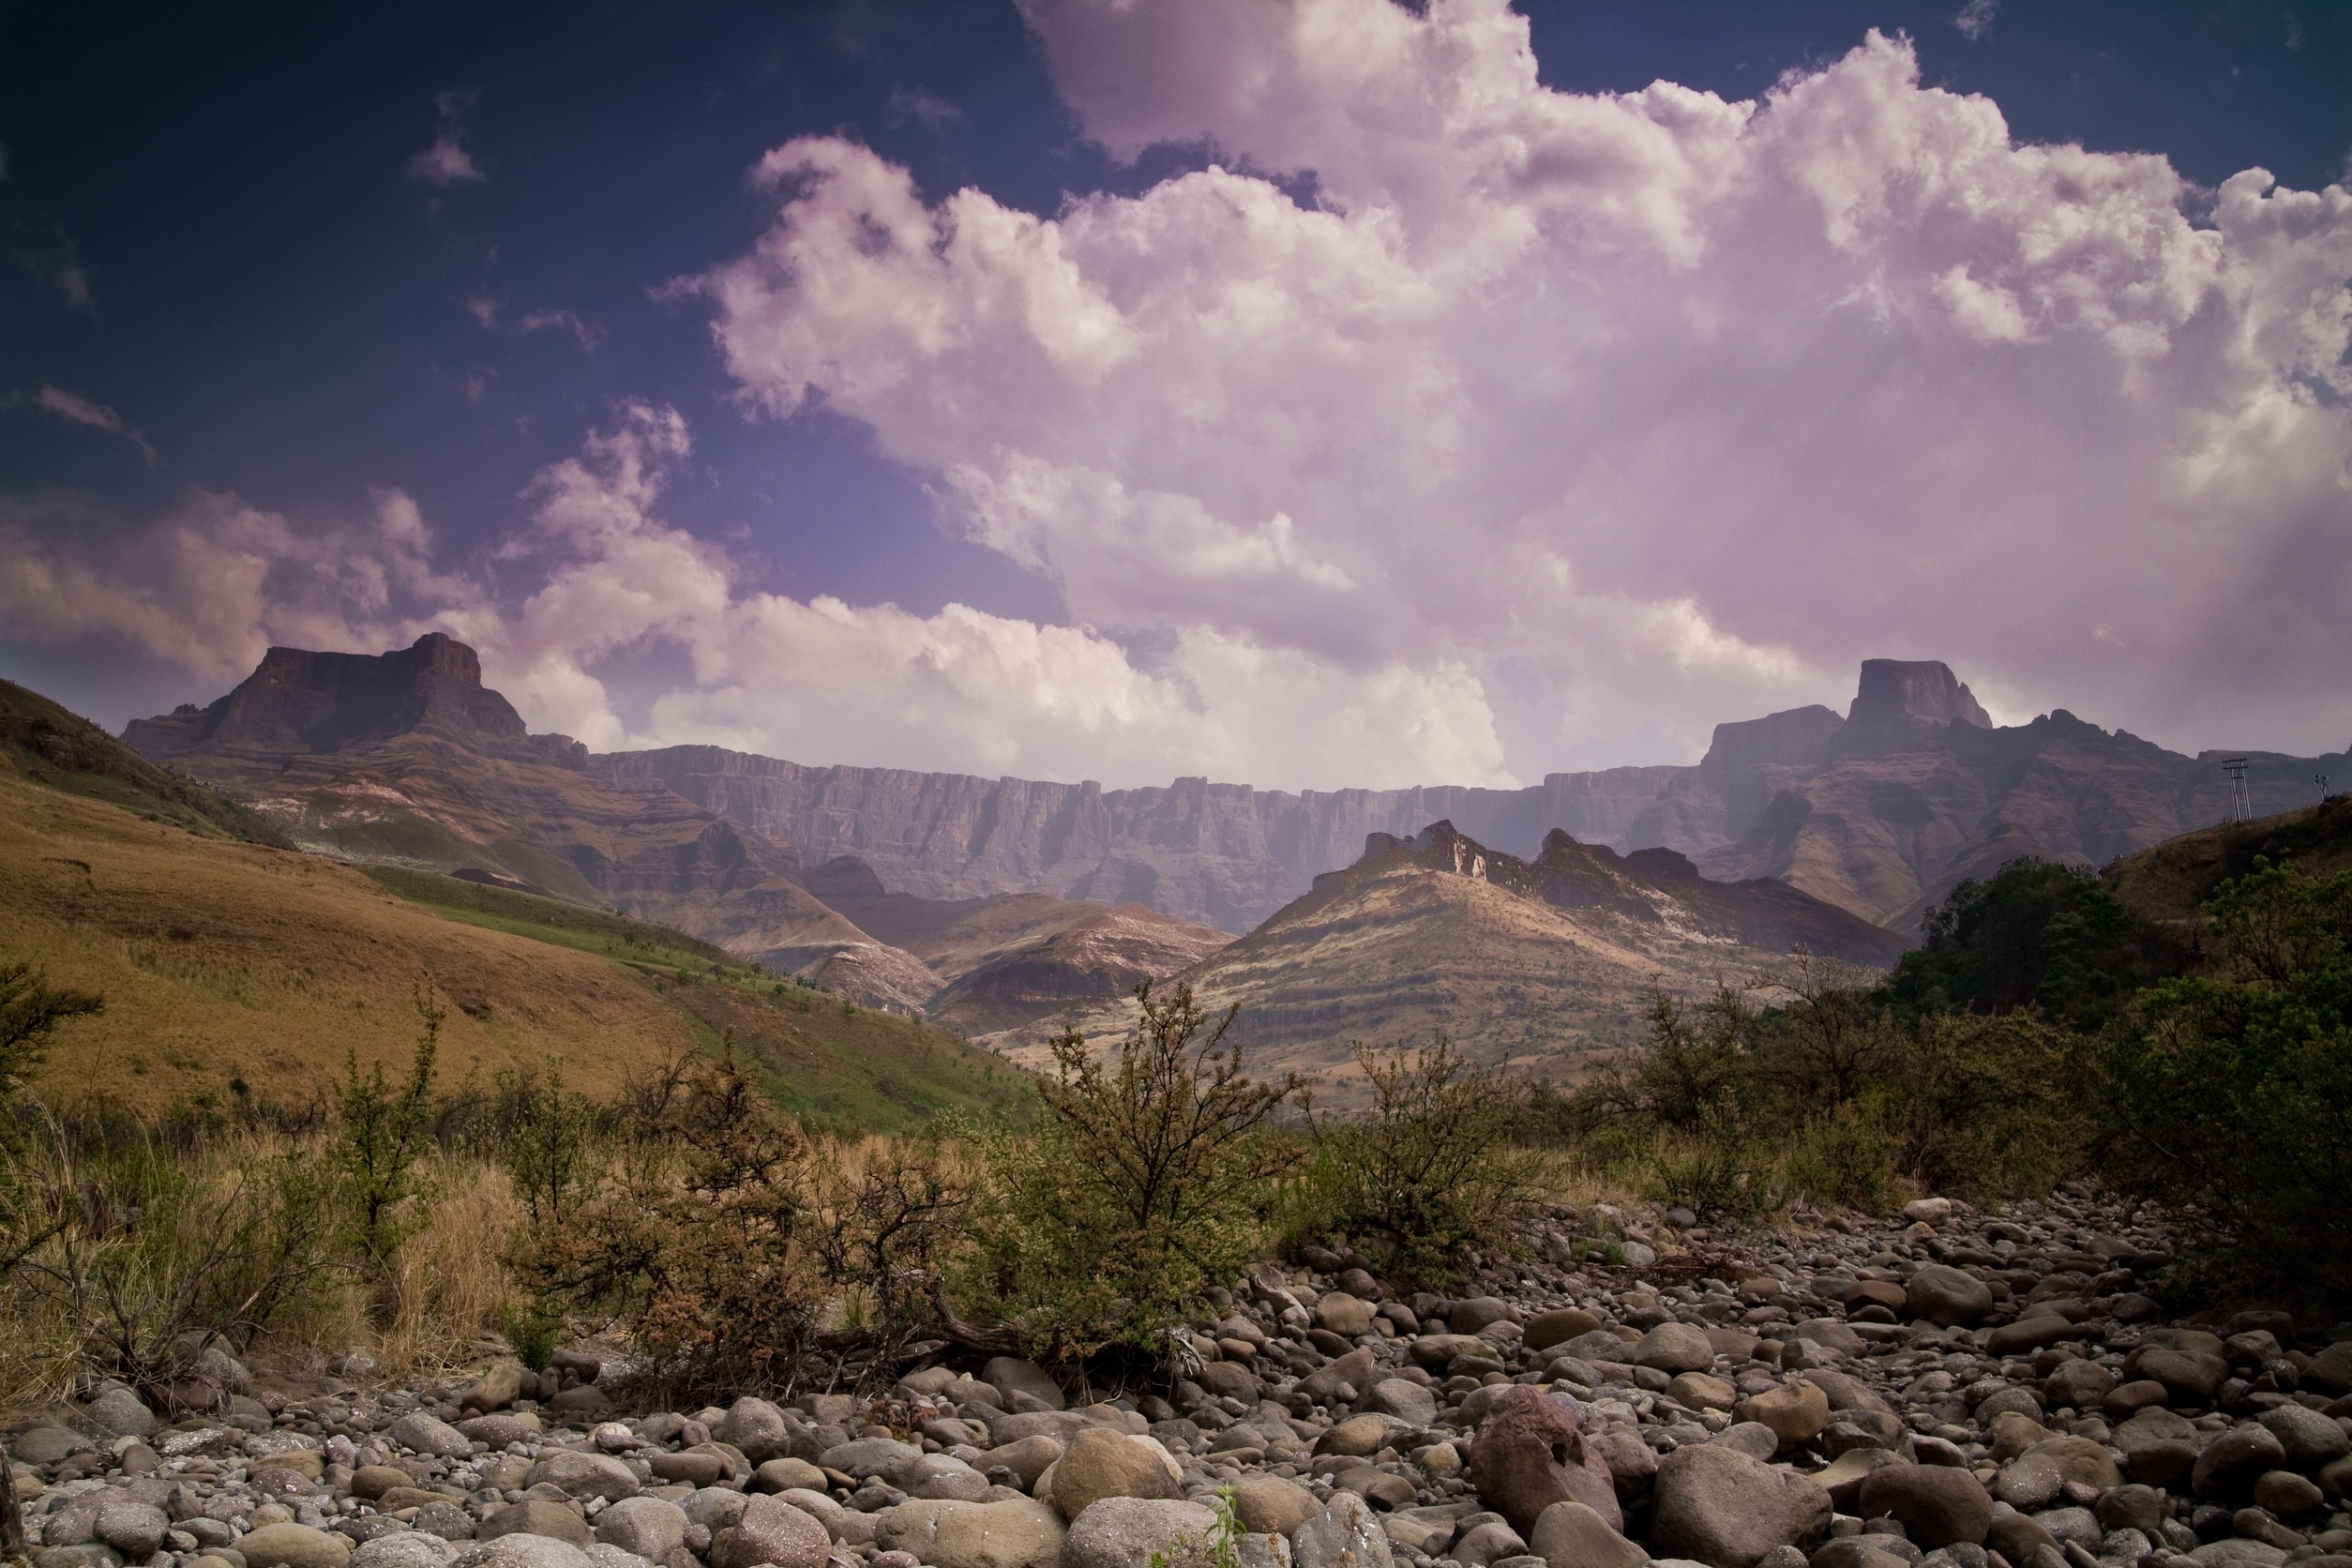
landscape, nature, outdoor, rock, wilderness, mountain, cloud, sky, morning, hill, lake, view, wall, valley, mountain range, summer, range, scenery, stones, clouds, mountains, vegetation, plateau, peaks, massive, loch, landform, geographical feature, atmospheric phenomenon, mountainous landforms